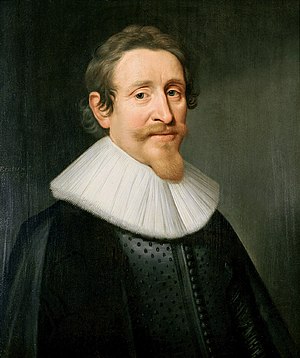
Hugo Grotius
Hugo Grotius, portrætteret af Michiel Jansz van Mierevelt, 1631.
Hugo Grotius var hollandsk jurist og retsfilosof.